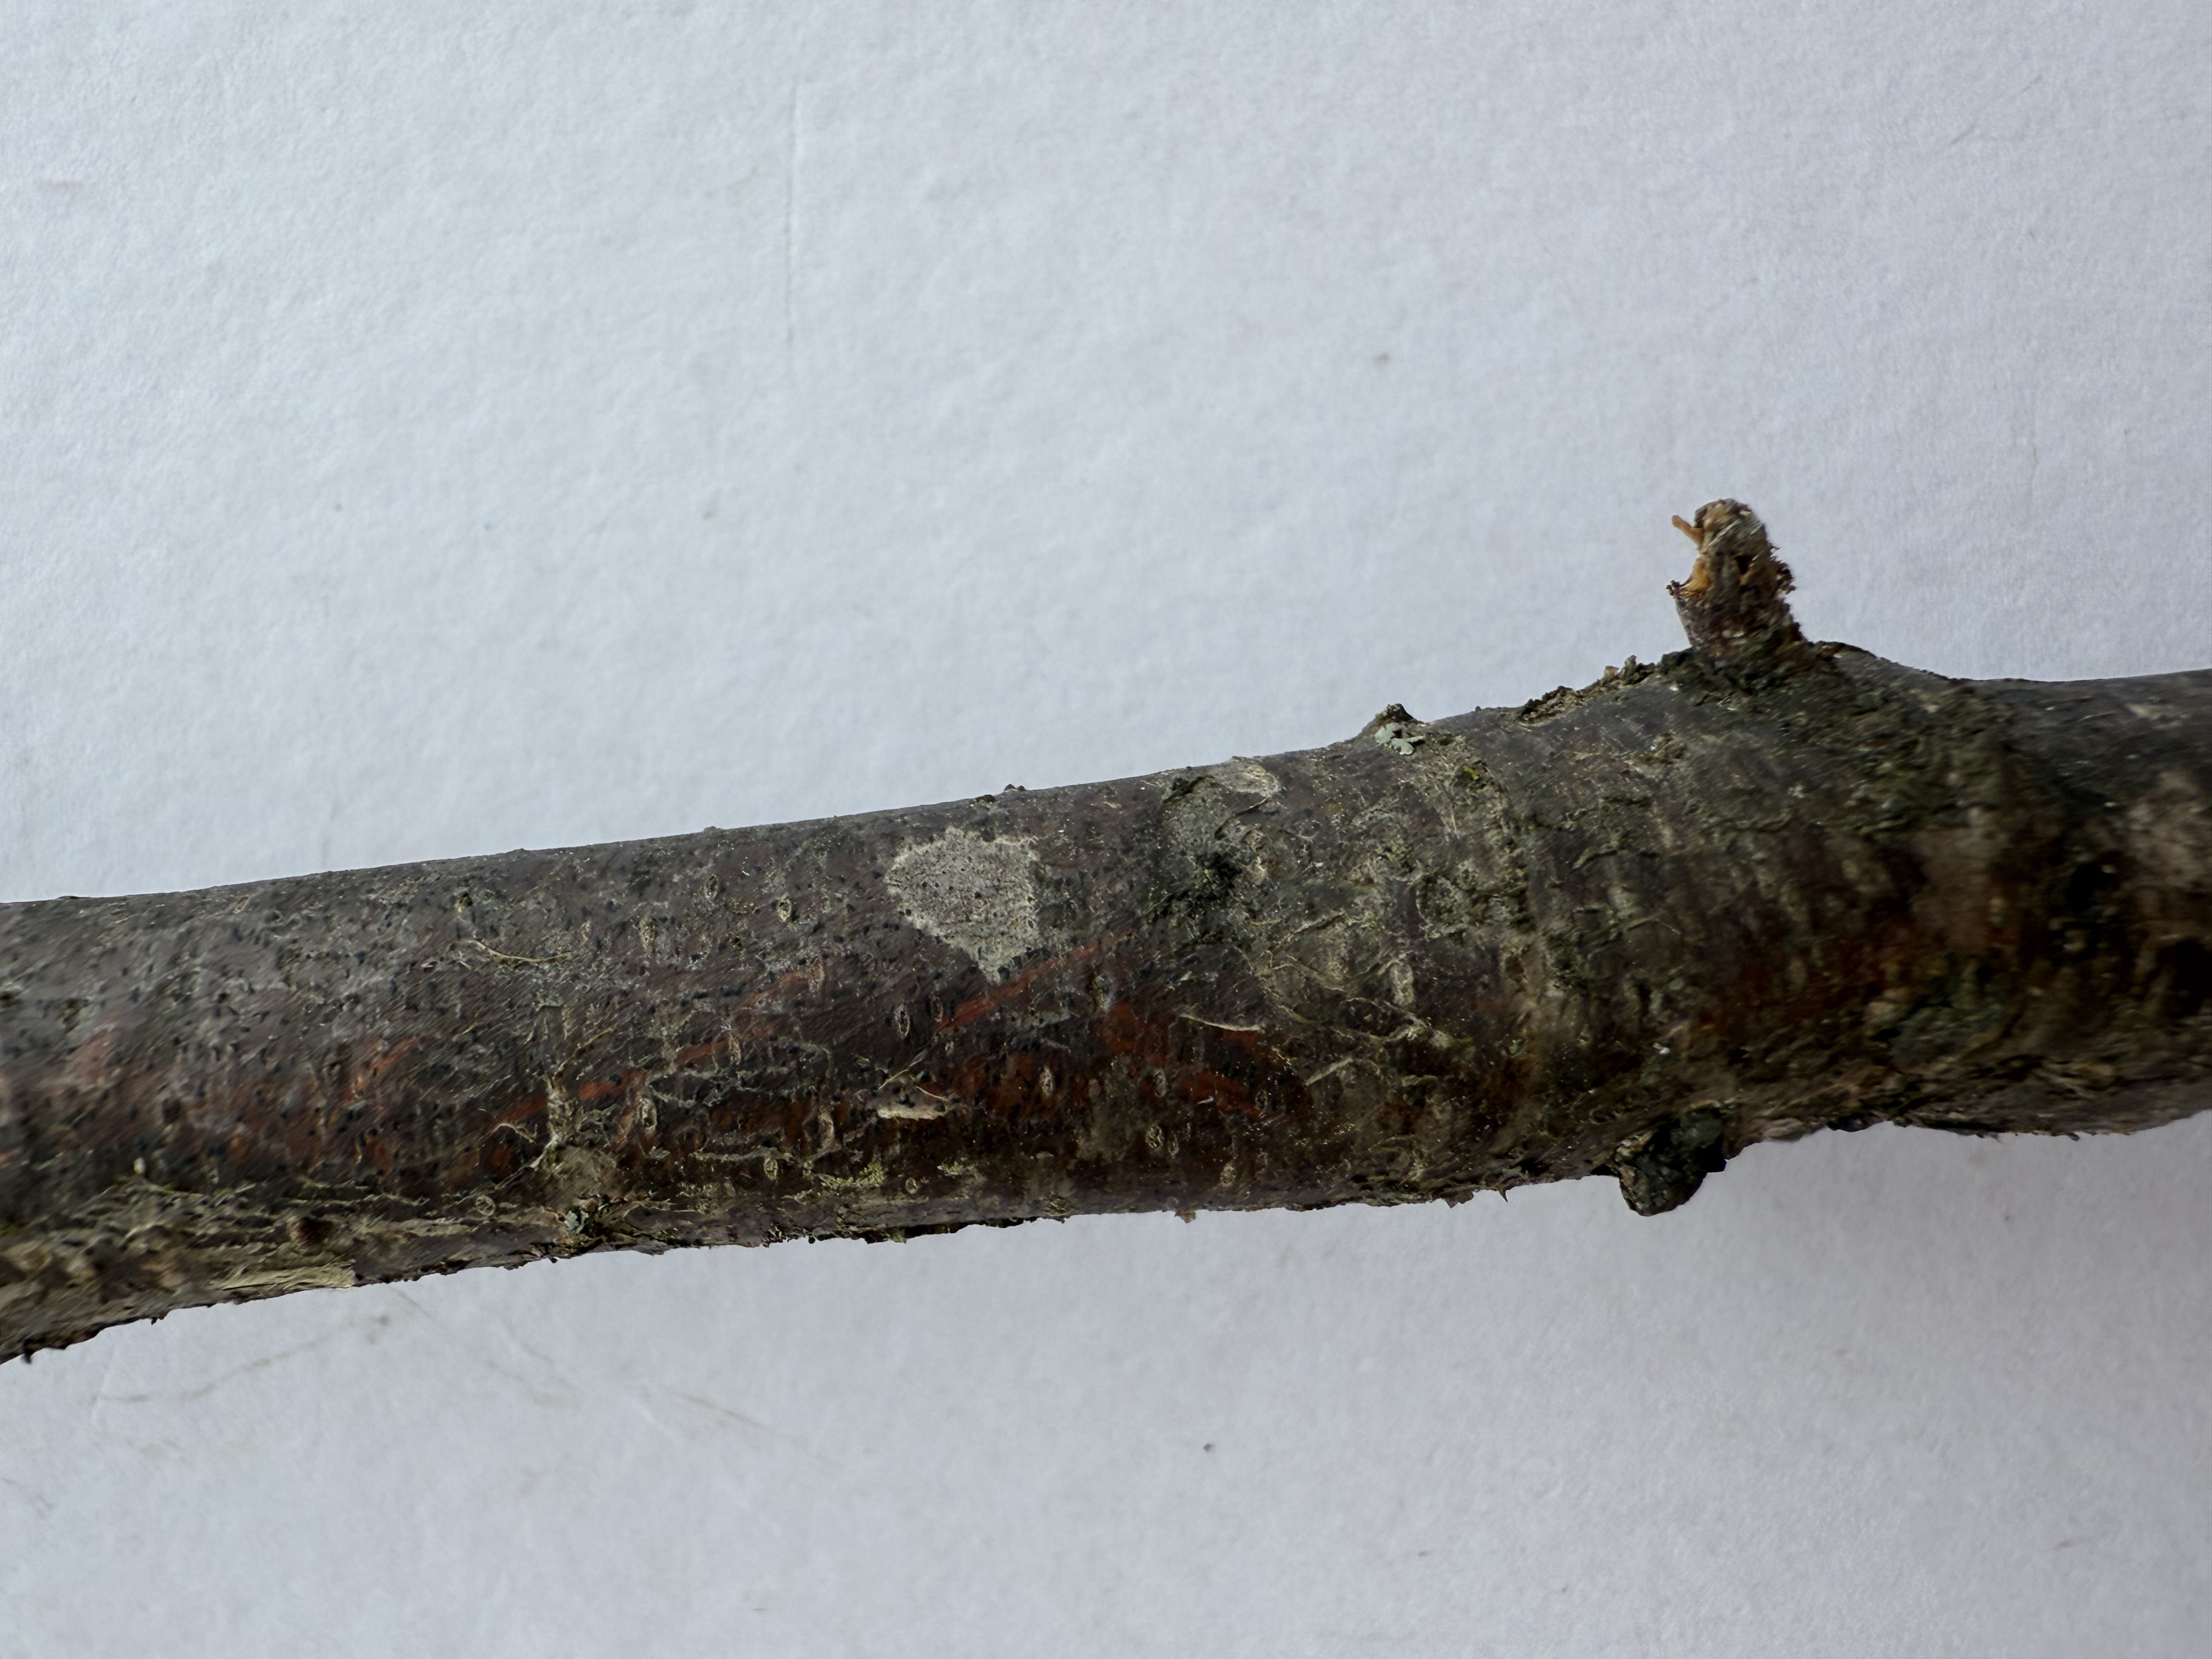
Variety: Murdum Plum